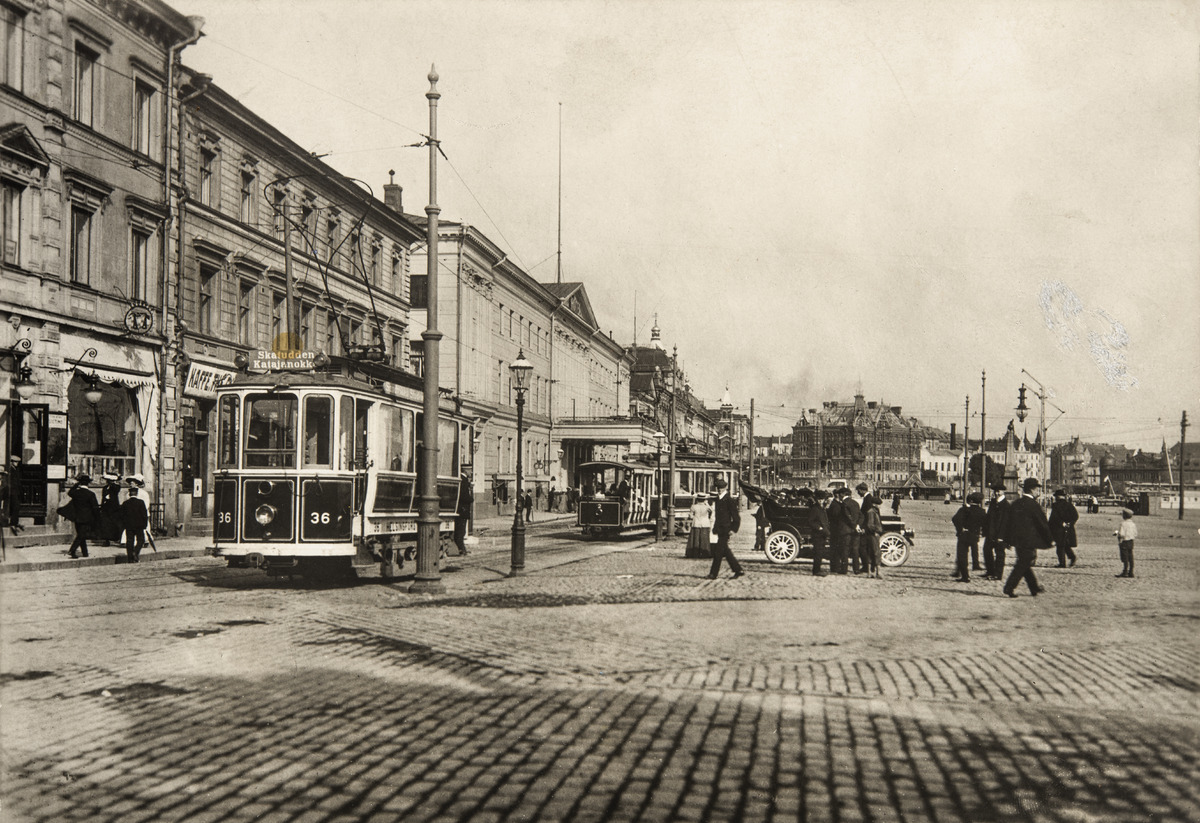
Raitiovaunuja Pohjois-Esplanadilla, oikealla Kauppatori
sisällön kuvaus: Raitiovaunuja Pohjois-Esplanadilla, oikealla Kauppatori. Lähin vaunu on ns. pikkuruotsalainen, HRO:n Asea -moottorivaunu vuodelta 1908. Taaempana olevassa raitiovaunujunassa Asean valmistama avoperävaunu numero HRO 2 vuodelta 1908. mustavalkoinen
Ajankohta: kuvausaika 1908 -1911
Paikka: Suomi, Uusimaa, Helsinki, Kaartinkaupunki Helsinki, Pohjois-Esplanadi 15, 17, 11-13. Kauppatori
Aiheet: liikenne, raitioliikenne, autoliikenne, torit, raitovaunut